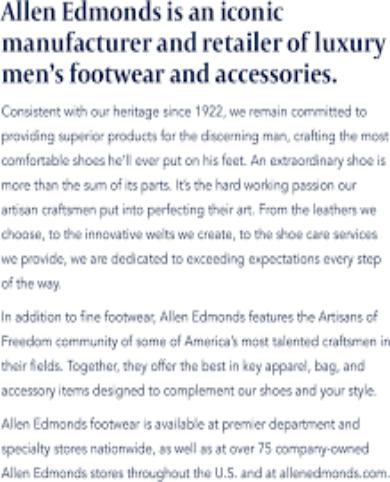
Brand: Allen Edmonds
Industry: Clothes